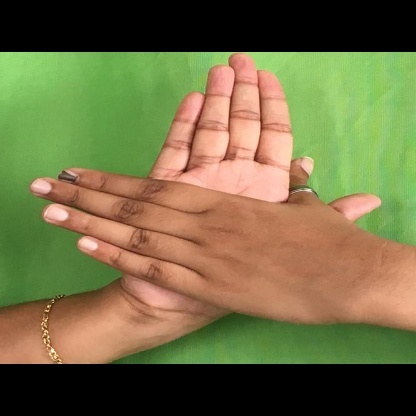
Mudra: Chakra